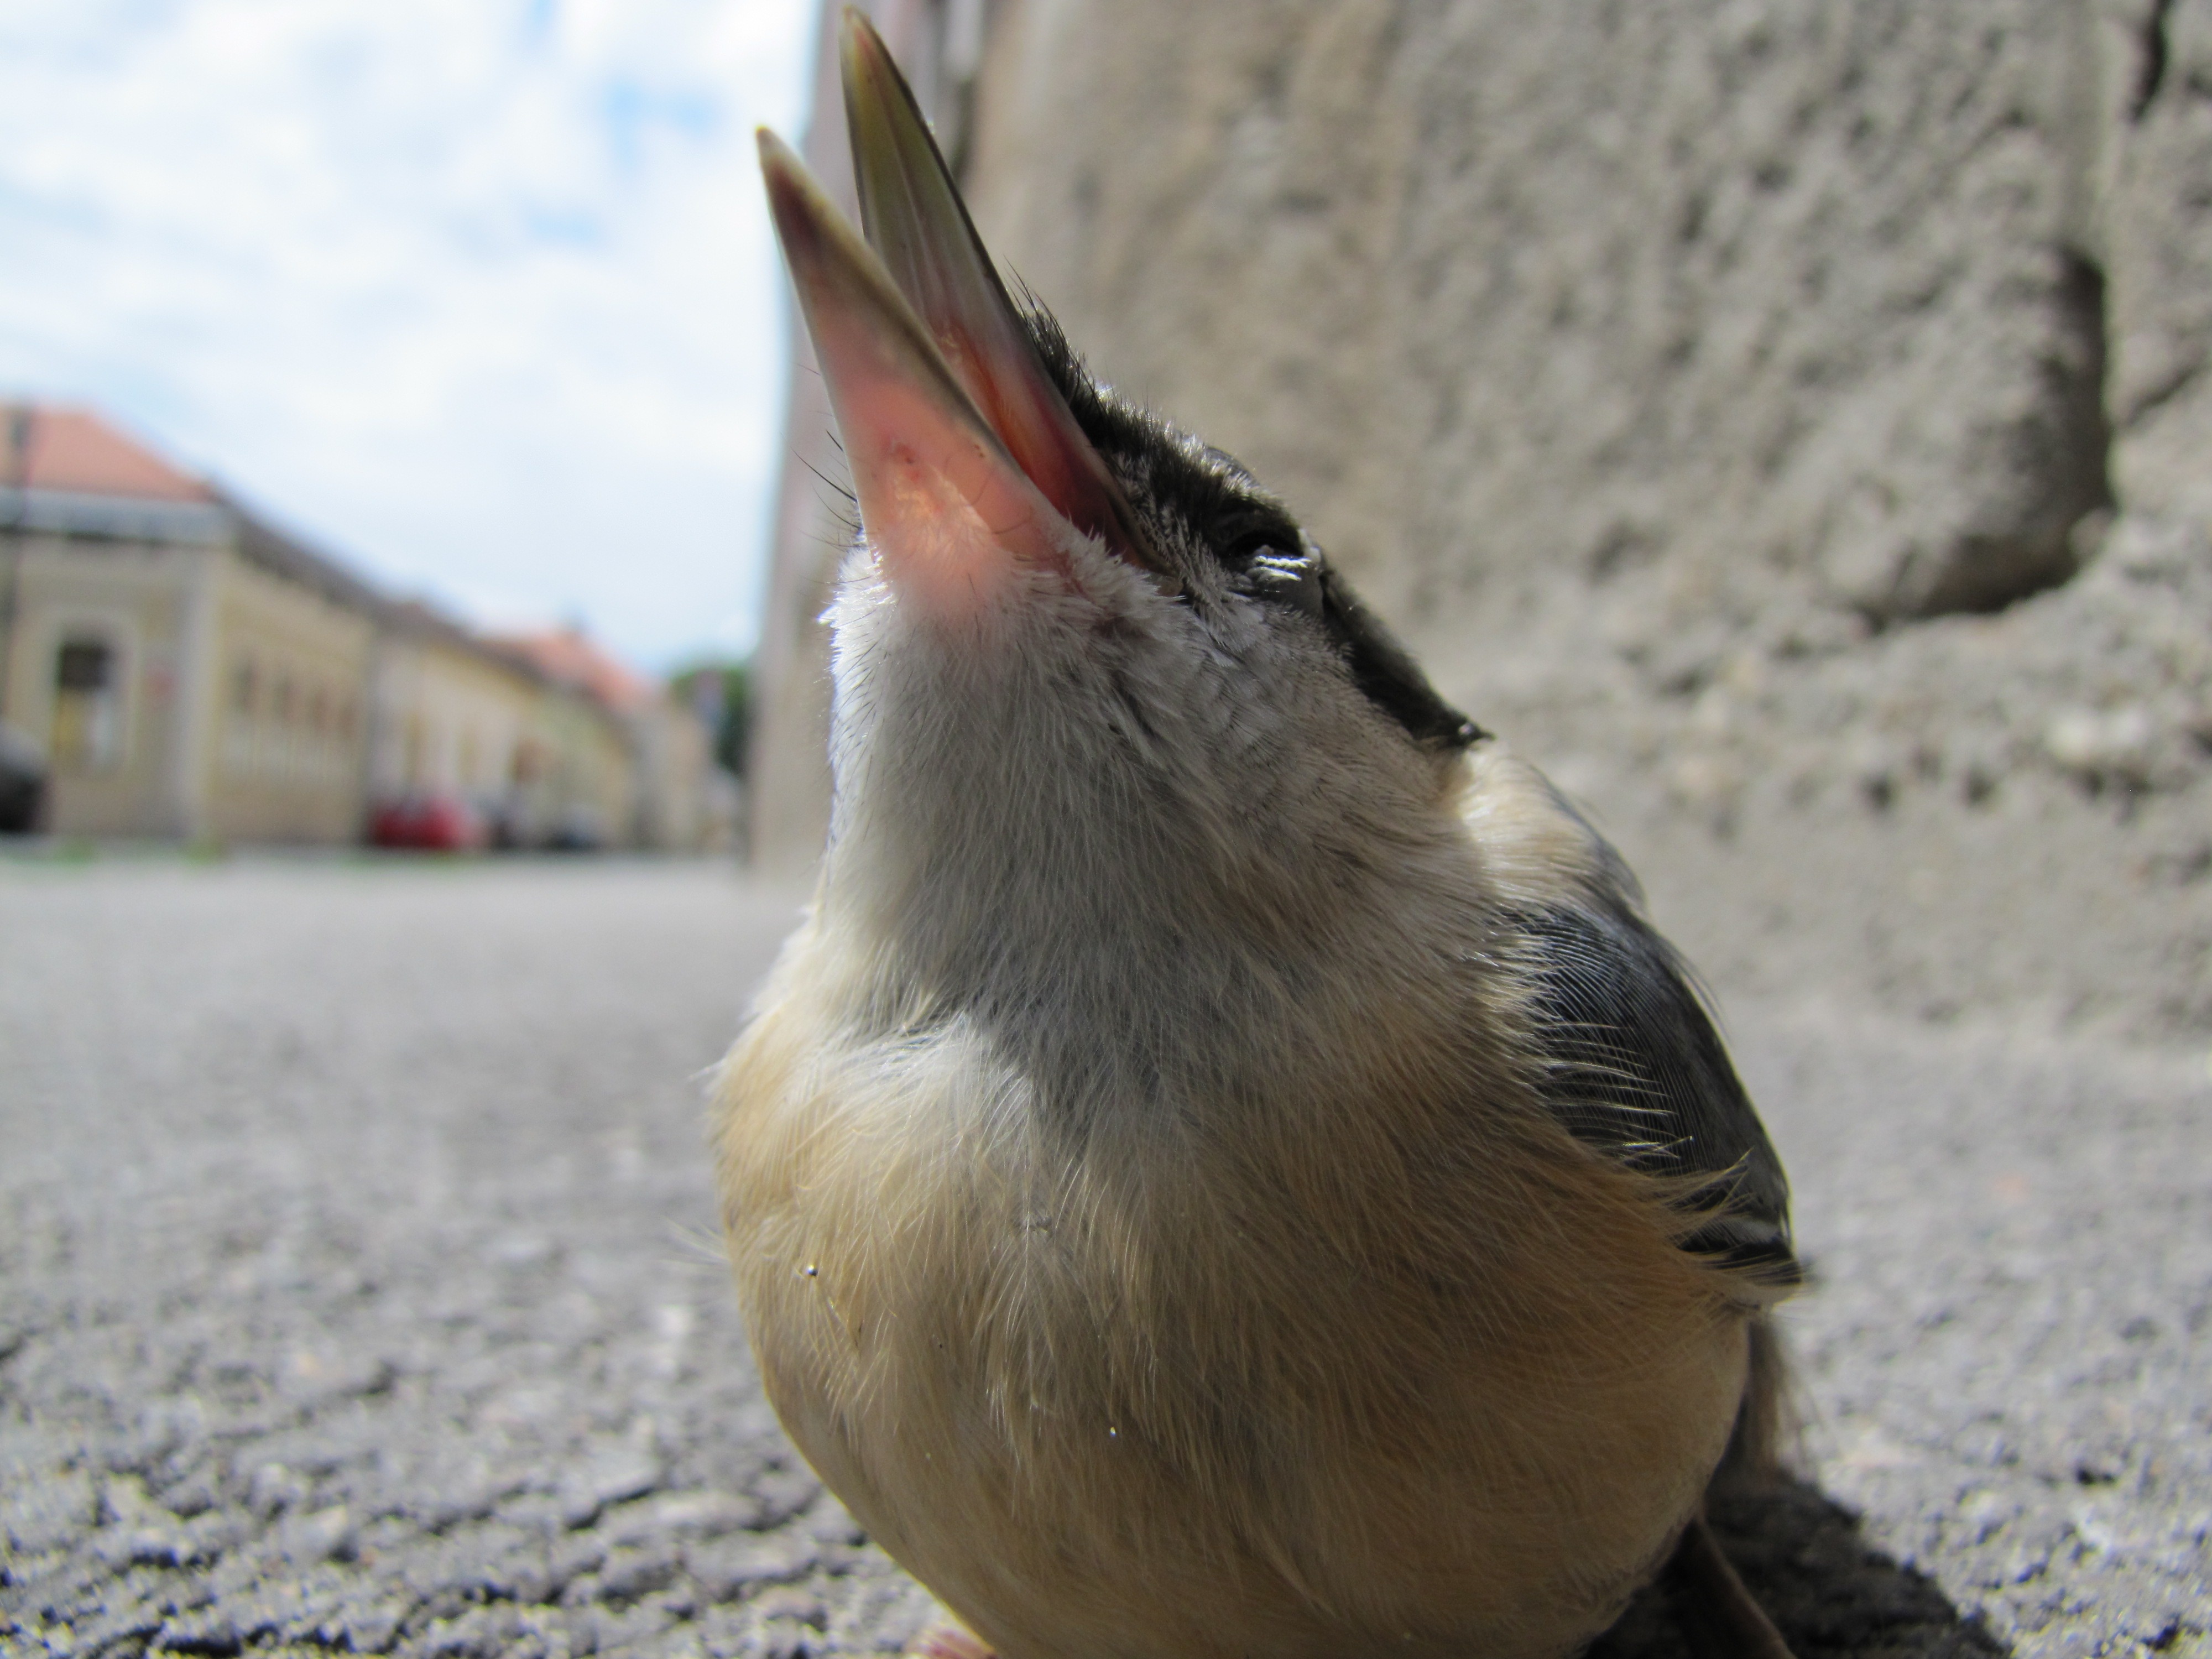
bird, street, wildlife, beak, macro, fauna, vertebrate, nuthatch, perching bird